Force (comics)

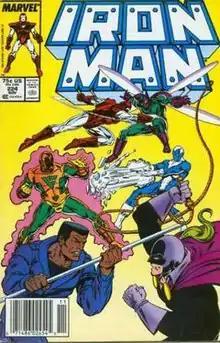
Force (left center, below Iron Man) as featured on the cover of "Iron Man" #224 (Nov. 1987). Art by Bob Layton.

Force is a character appearing in American comic books published by Marvel Comics. The first character known as Clayton "Clay" Wilson (legally changed to Carl Walker) character first appears in "Prince Namor, the Savage Sub-Mariner" #67 (Nov. 1972) and was created by Steve Gerber and Don Heck.